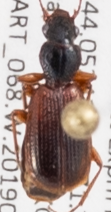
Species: Cymindis neglecta
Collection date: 2019-08-21
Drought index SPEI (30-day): -0.554
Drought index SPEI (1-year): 0.9
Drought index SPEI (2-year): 0.71